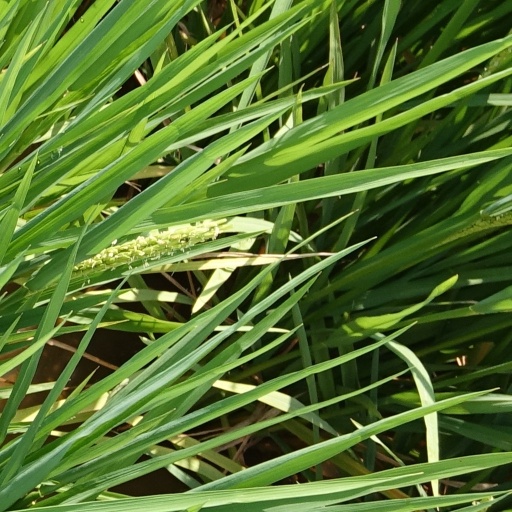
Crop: rice